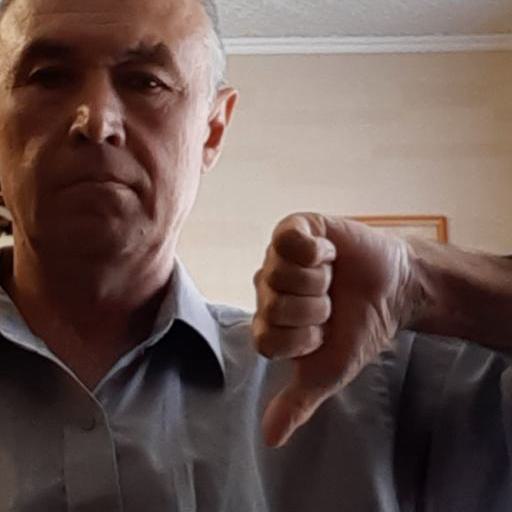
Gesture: dislike